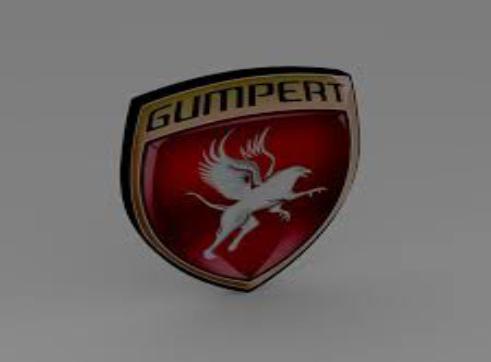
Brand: gumpert
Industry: Transportation